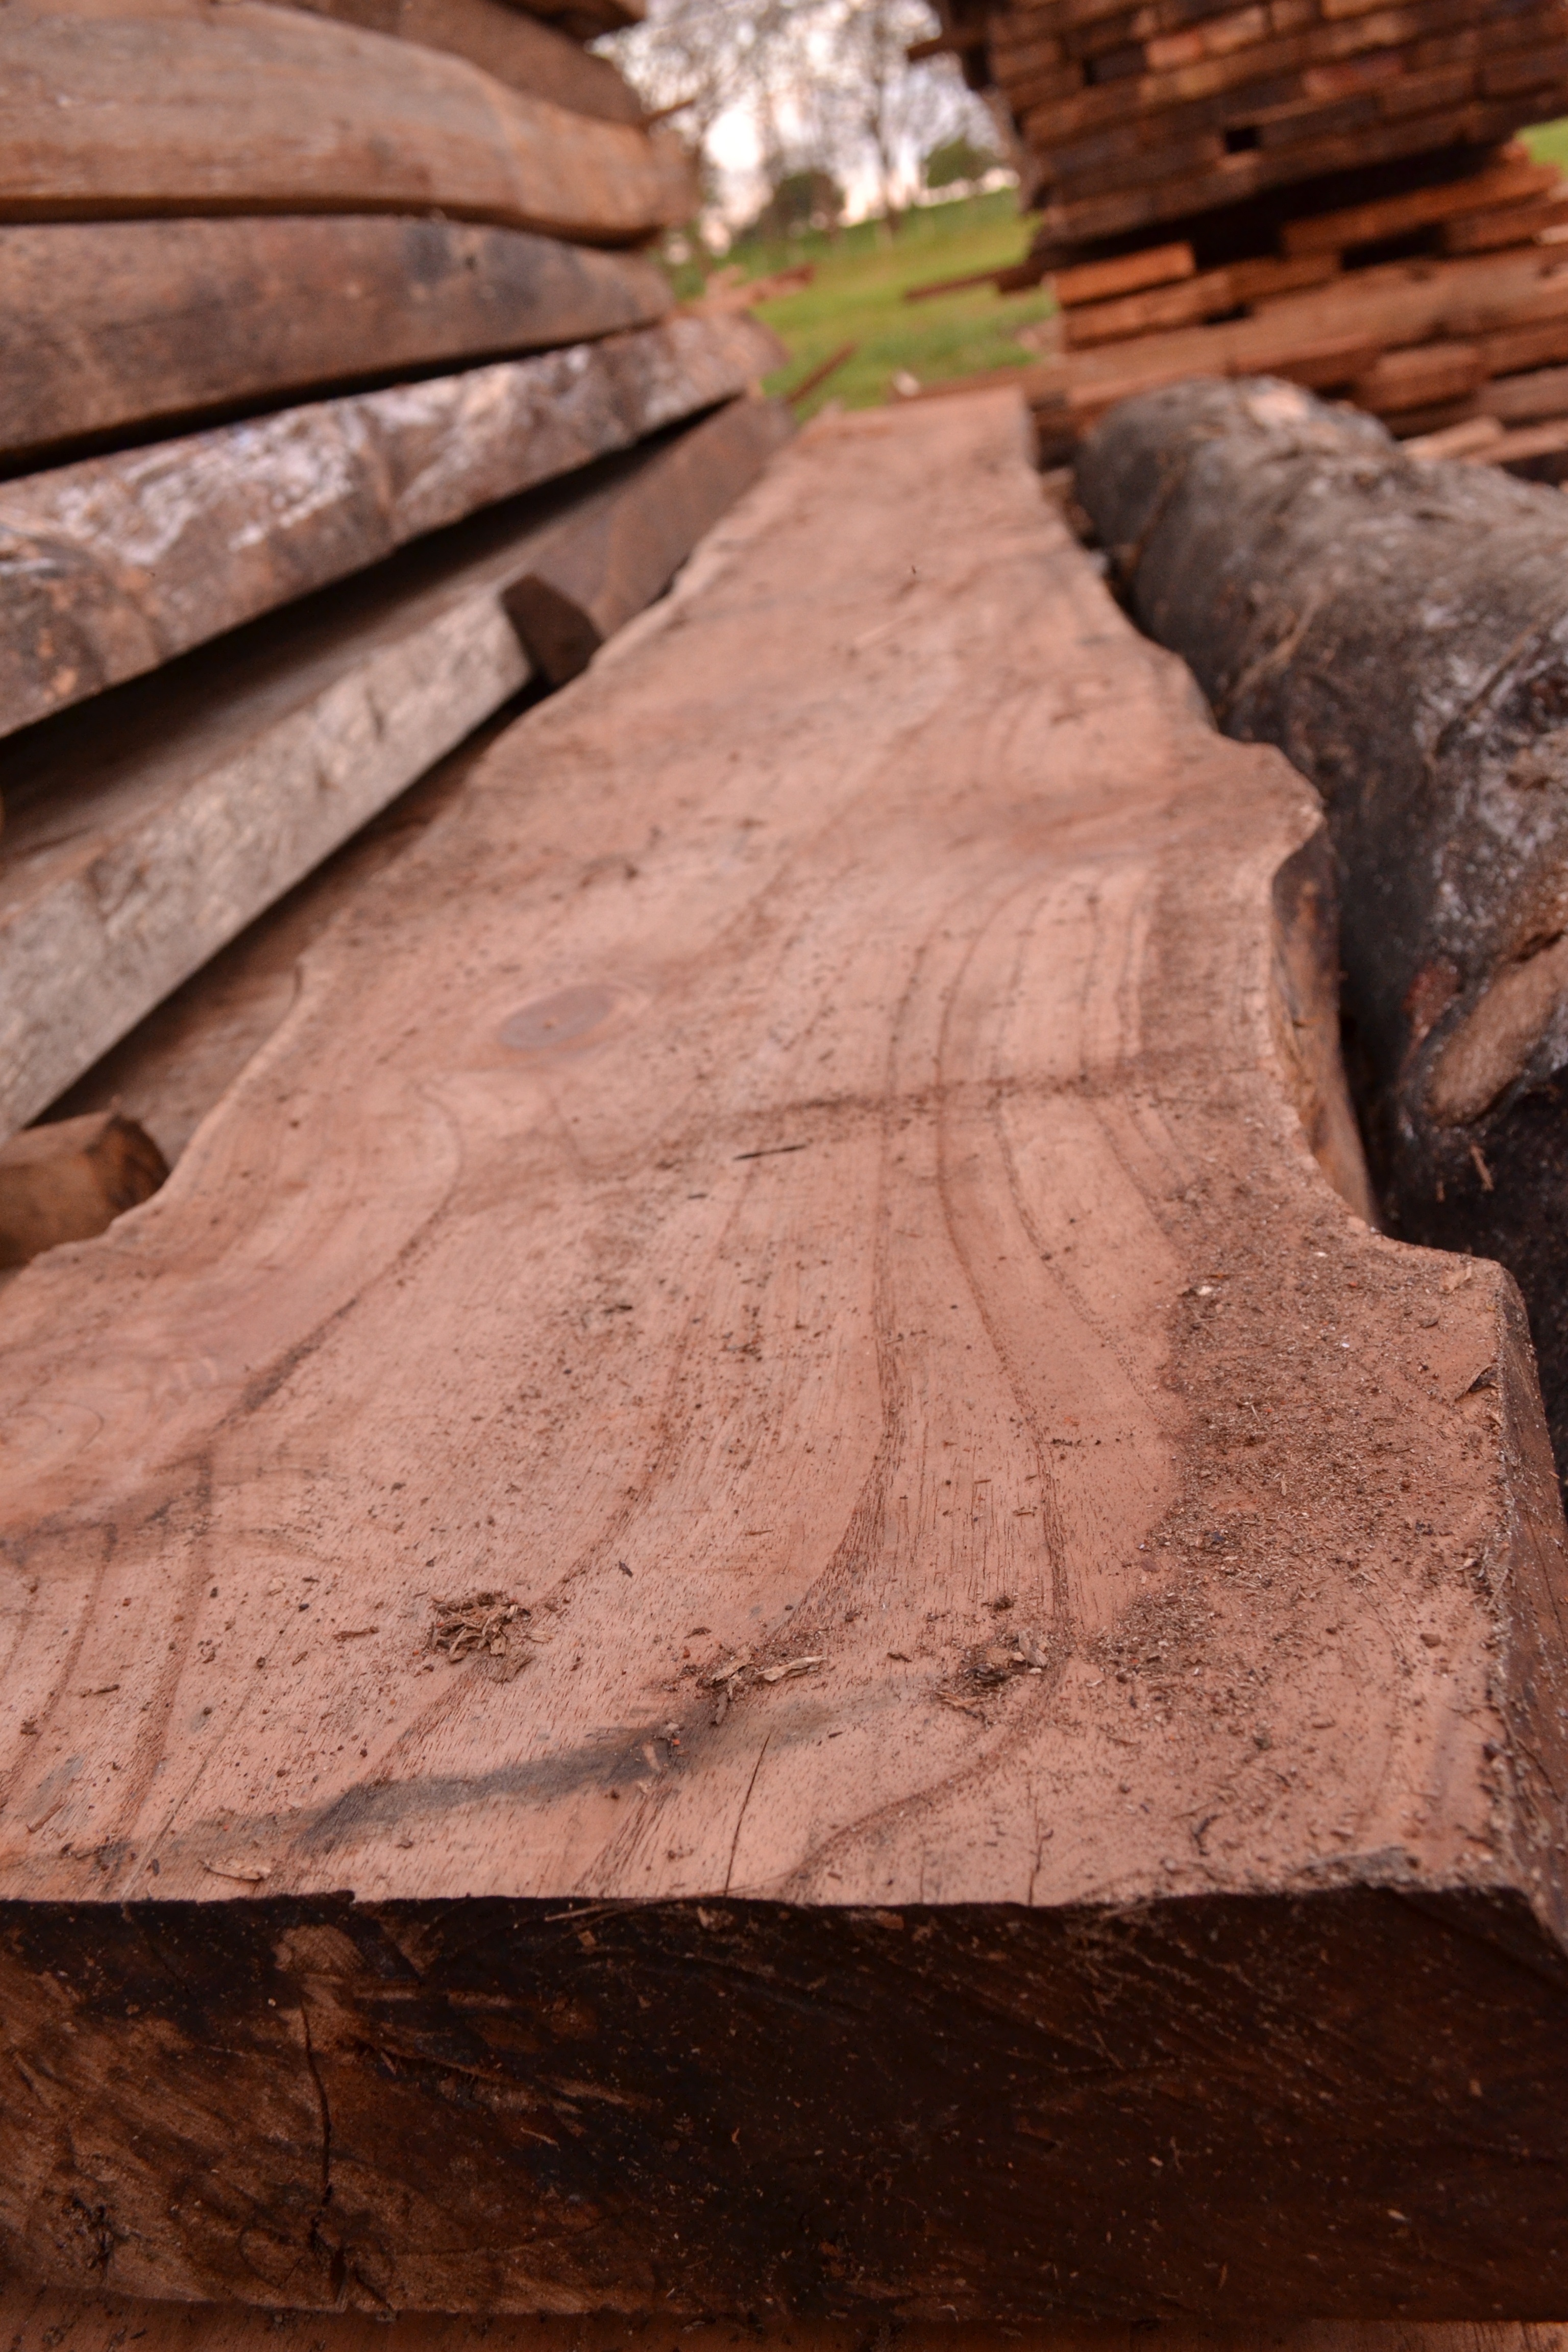
tree, nature, rock, wood, floor, trunk, wall, soil, furniture, brick, lumber, material, hardwood, forestry, carpentry, wooden, oak, argentina, timber, carving, flooring, natural wood, misiones province